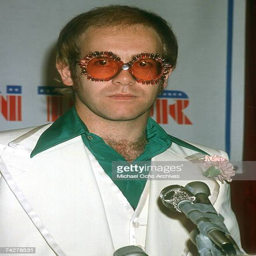
soft rock artist holds a press conference to announce a concert tour